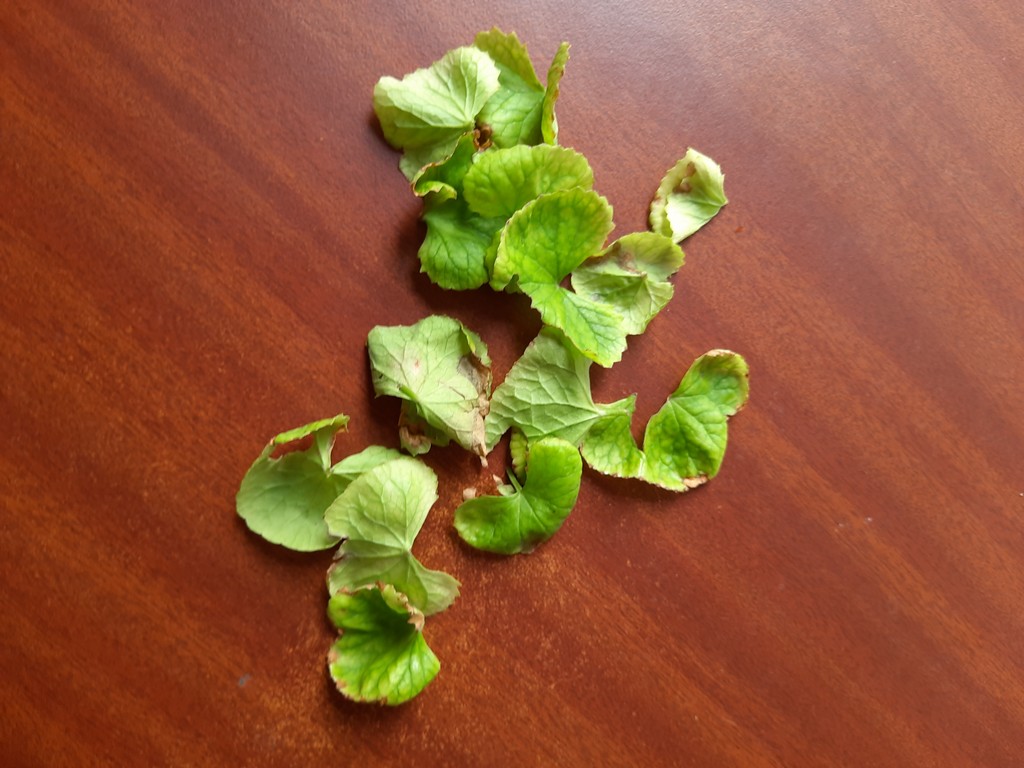
Label: Unhealthy